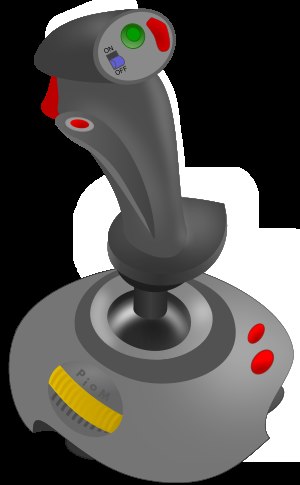
Joystick
Et joystick
Et joystick er en styreenhed, der bruges til at styre et tv- eller computerspil, mange flyvemaskiner og forskellige maskiner, f.eks. gravemaskiner og kraner. Det kan bevæges om to akser om basen og er ofte forsynet med en eller flere trykknapper, der kan aktivere forskellige funktioner.